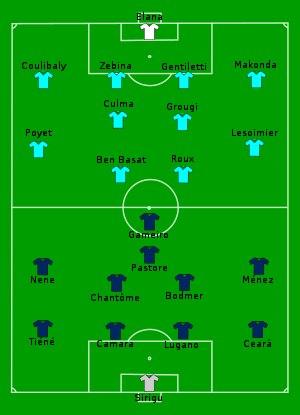
La saison 2011-2012 du Stade brestois 29, club de football français, voit le club évoluer en Ligue 1 pour la seconde saison depuis la montée en 2010.